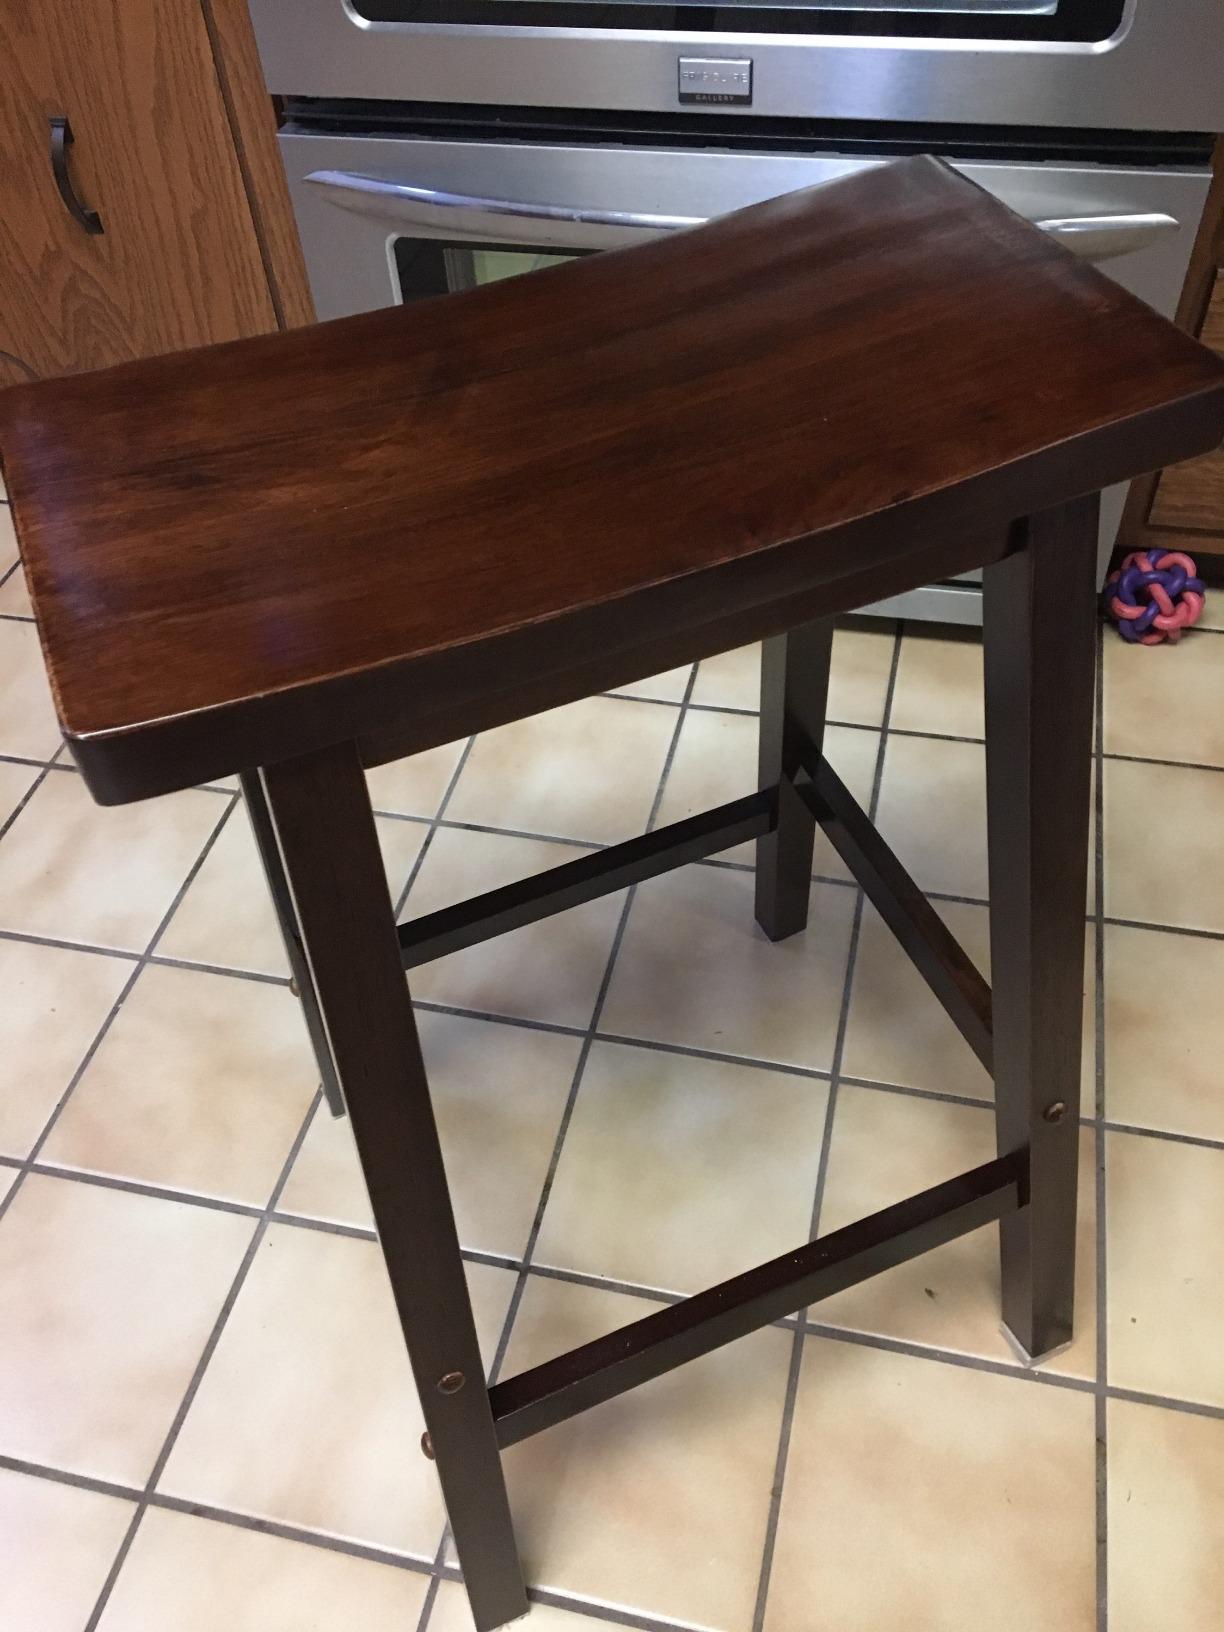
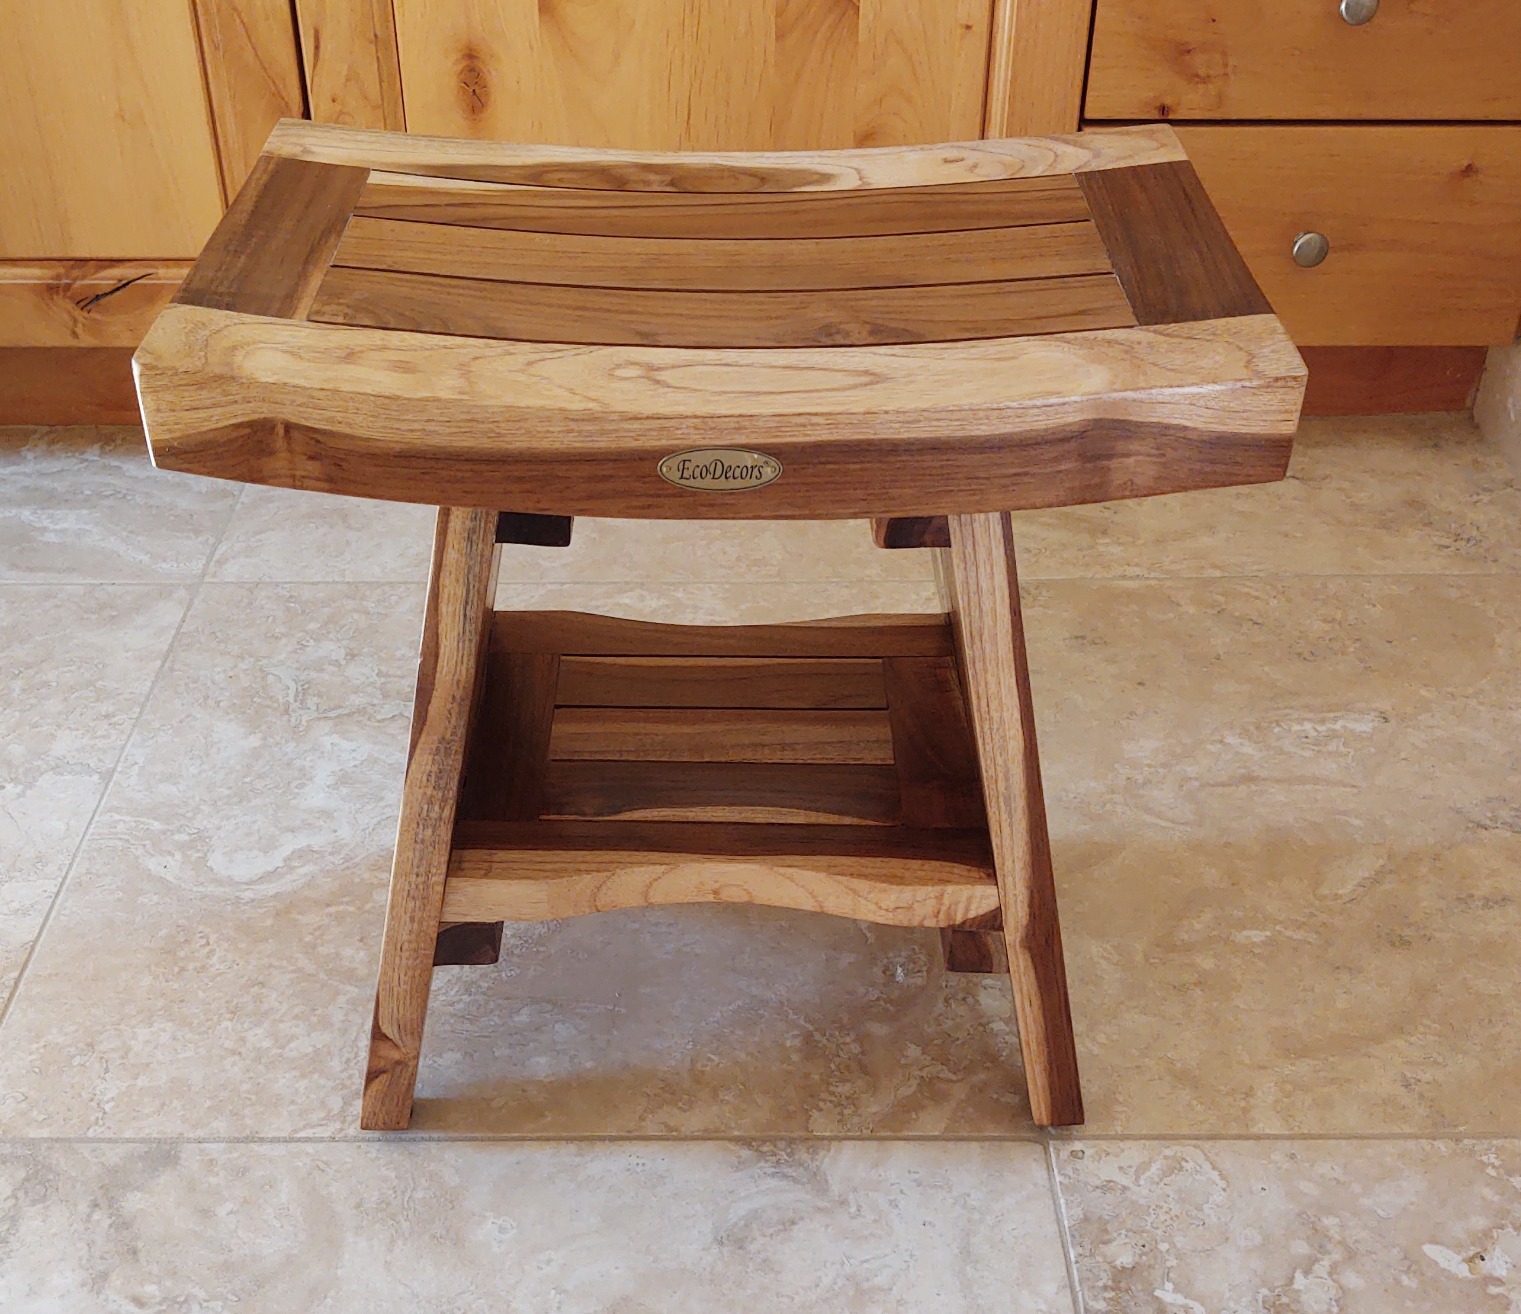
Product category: stool
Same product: no